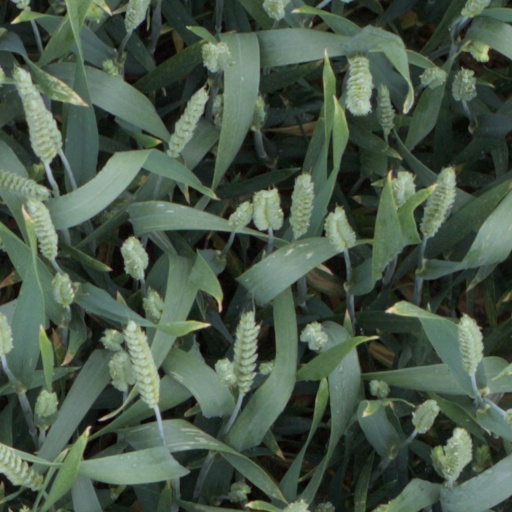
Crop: wheat